Ice core

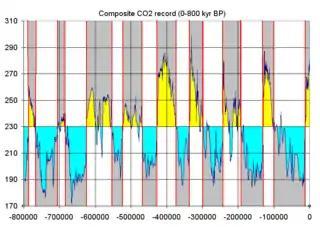

Soviet ice drilling projects began in the 1950s, in Franz Josef Land, the Urals, Novaya Zemlya, and at Mirny and Vostok in the Antarctic; not all these early holes retrieved cores. Over the following decades work continued at multiple locations in Asia. Drilling in the Antarctic focused mostly on Mirny and Vostok, with a series of deep holes at Vostok begun in 1970. The first deep hole at Vostok reached 506.9 m in April 1970; by 1973 a depth of 952 m had been reached. A subsequent hole, Vostok 2, drilled from 1971 to 1976, reached 450 m, and Vostok 3 reached 2202 m in 1985 after six drilling seasons. Vostok 3 was the first core to retrieve ice from the previous glacial period, 150,000 years ago. Drilling was interrupted by a fire at the camp in 1982, but further drilling began in 1984, eventually reaching 2546 m in 1989. A fifth Vostok core was begun in 1990, reached 3661 m in 2007, and was later extended to 3769 m. The estimated age of the ice is 420,000 years at 3310 m depth; below that point it is difficult to interpret the data reliably because of mixing of the ice.